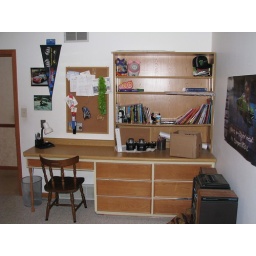
Built-in desk in bedroom #1